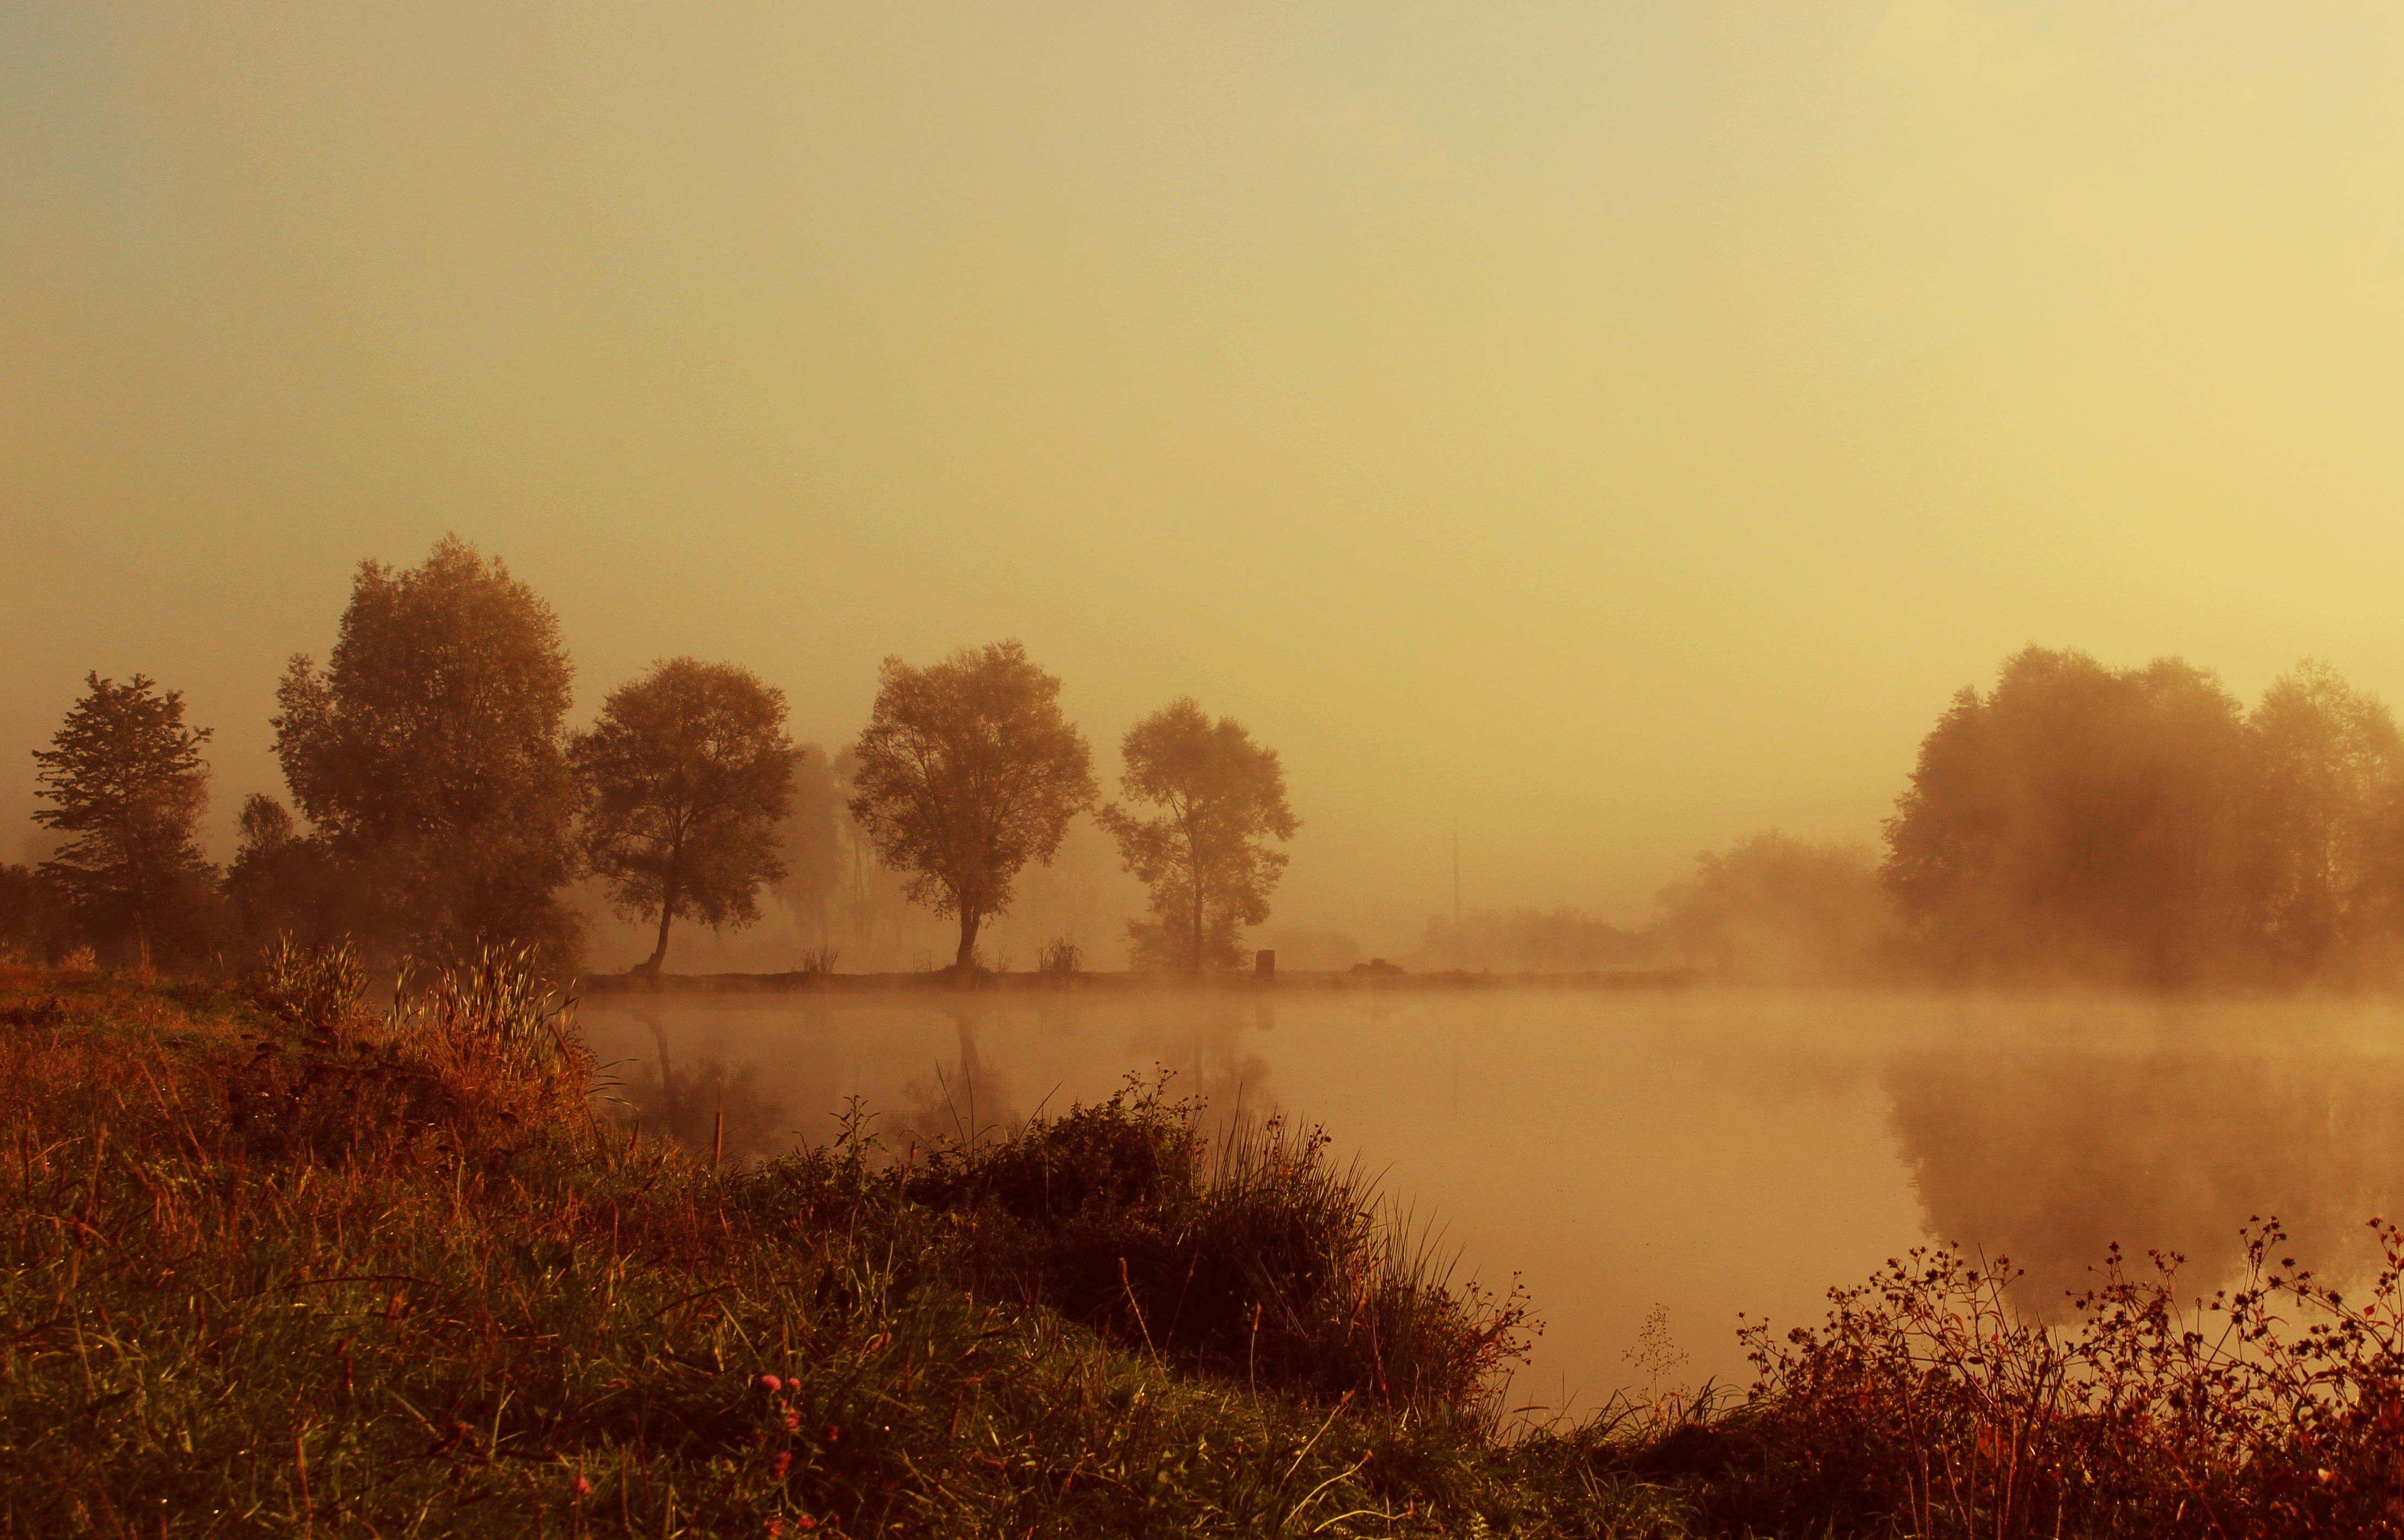
landscape, tree, water, nature, fog, sunrise, sunset, mist, field, prairie, sunlight, morning, hill, lake, view, dawn, dusk, pond, evening, reflection, autumn, weather, haze, season, savanna, plain, poland, climate, the fog, rural area, natural environment, atmospheric phenomenon